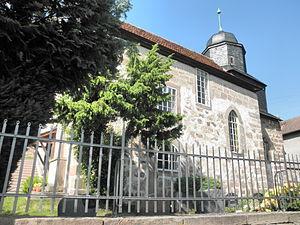
Bibra est une municipalité allemande du land de Thuringe, dans l'arrondissement de Saale-Holzland, au centre de l'Allemagne. En 2015, sa population est de 262 habitants.